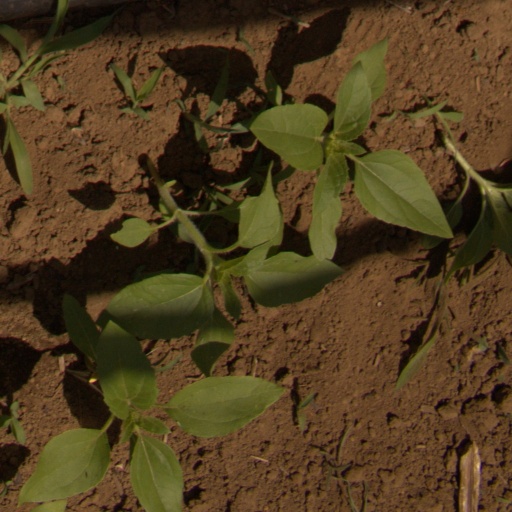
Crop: Jerusalem artichoke